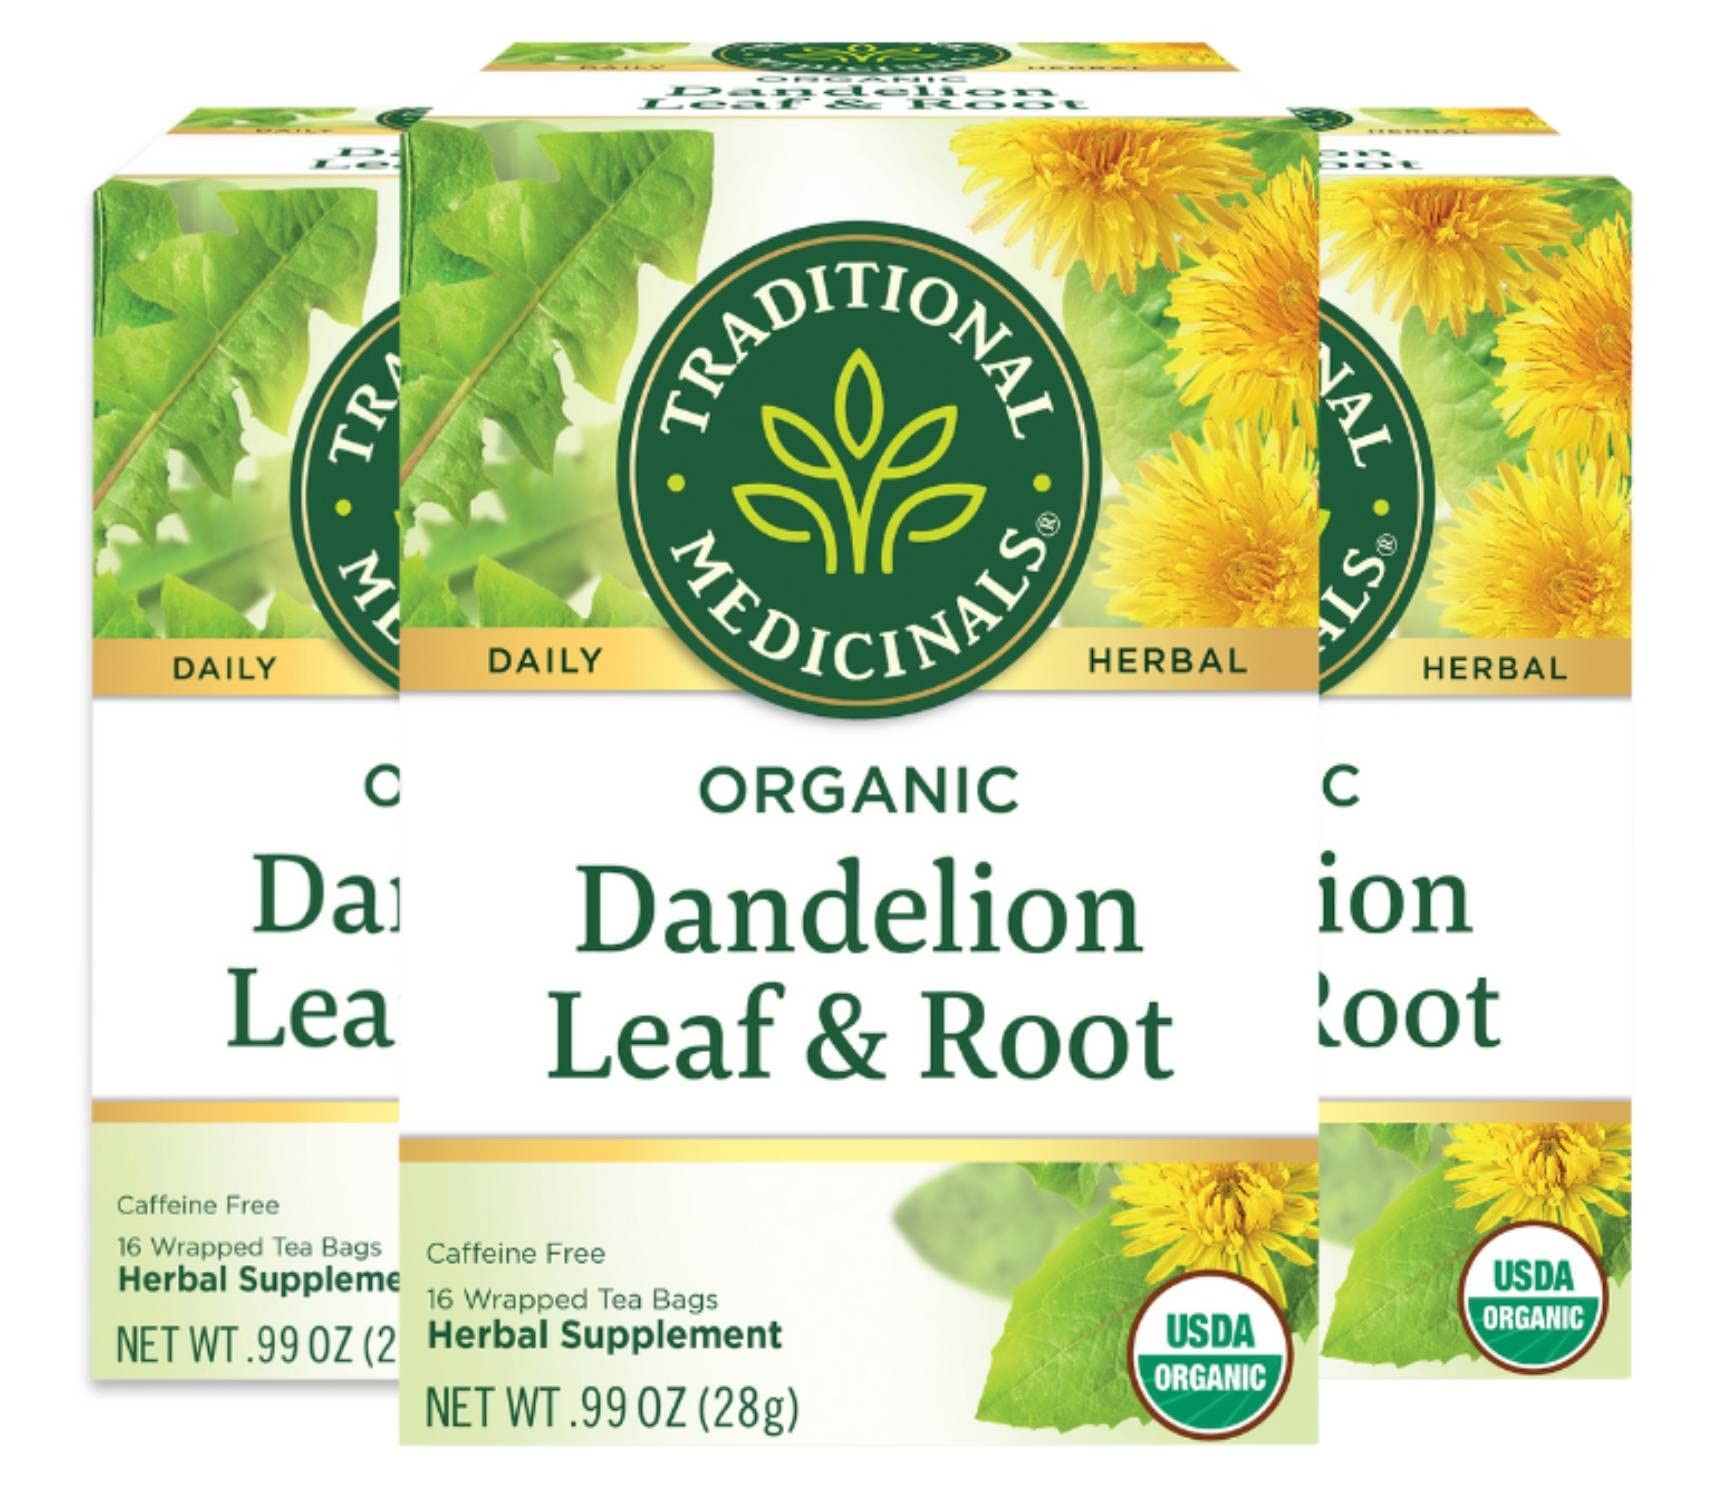
Item Name: Traditional Medicinals Organic Dandelion Leaf & Root Herbal Tea, Supports Kidney Function & Healthy Digestion, (Pack of 3) - 48 Tea Bags Total
Value: 48.0
Unit: Count

Price: 6.64